Ivanna Olivares

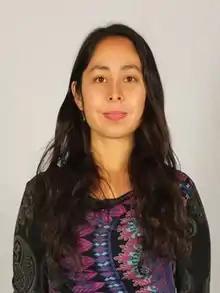

Ivanna Daniela Olivares Miranda (born 11 July 1991) is a Chilean teacher who was elected as a member of the Chilean Constitutional Convention.